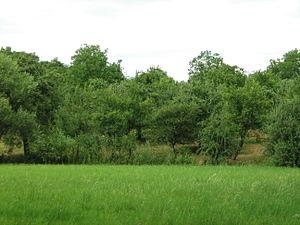
Vue sur une colline à l'arrière d'Alteckendorf
Alteckendorf est une commune française du département du Bas-Rhin en région Grand Est.